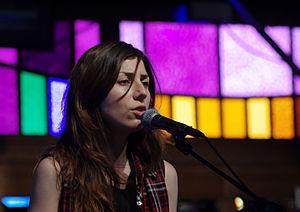
Julia Shammas Holter est une auteure-compositrice-interprète et productrice américaine née le 18 décembre 1984, à Milwaukee dans l'État du Wisconsin.